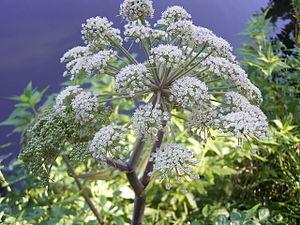
L'angélique des bois, angélique sauvage ou angélique sylvestre ou encore herbe à la fièvre est une espèce d'angélique.
Cette page présente un arbre phylogénétique des Asteridae, c'est-à-dire un cladogramme mettant en lumière les relations de parenté existant entre leurs différents groupes, telles que les dernières analyses reconnues les proposent. Ce n'est qu'une possibilité, et les principaux débats qui subsistent au sein de la communauté scientifique sont brièvement présentés ci-dessous, avant la bibliographie.